Mandrel

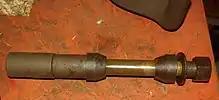
Old shop-made mandrel for turning hollow objects on an engine lathe

A mandrel, mandril, or arbor is a tapered tool against which material can be forged, pressed, stretched or shaped (e.g., a ring mandrel - also called a triblet - used by jewellers to increase the diameter of a wedding ring), or a flanged or tapered or threaded bar that grips a workpiece to be machined in a lathe. A flanged mandrel is a parallel bar of a specific diameter with an integral flange towards one end, and threaded at the opposite end. Work is gripped between the flange and a nut on the thread. A tapered mandrel (often called a plain mandrel) has a taper of approximately 0.005 inches per foot and is designed to hold work by being driven into an accurate hole on the work, gripping the work by friction. A threaded mandrel may have a male or female thread, and work which has an opposing thread is screwed onto the mandrel.